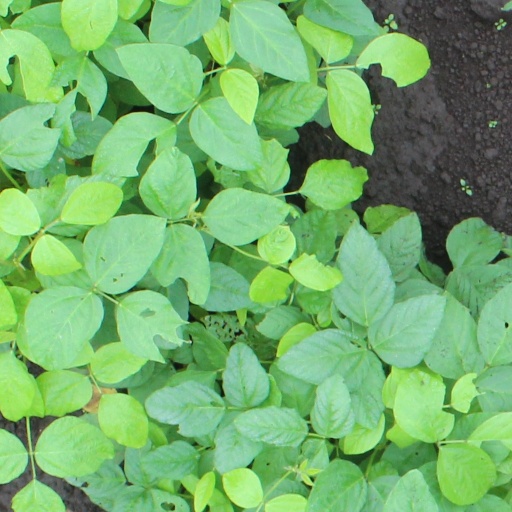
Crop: soybean